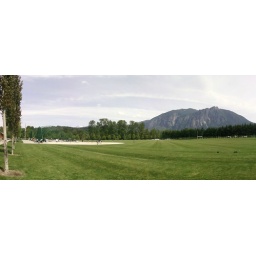
Diamondback's and A's in Minors play, great to have sunshine and blue sky